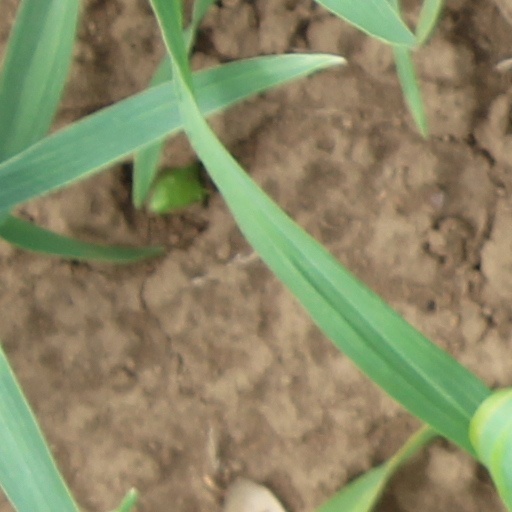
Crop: wheat